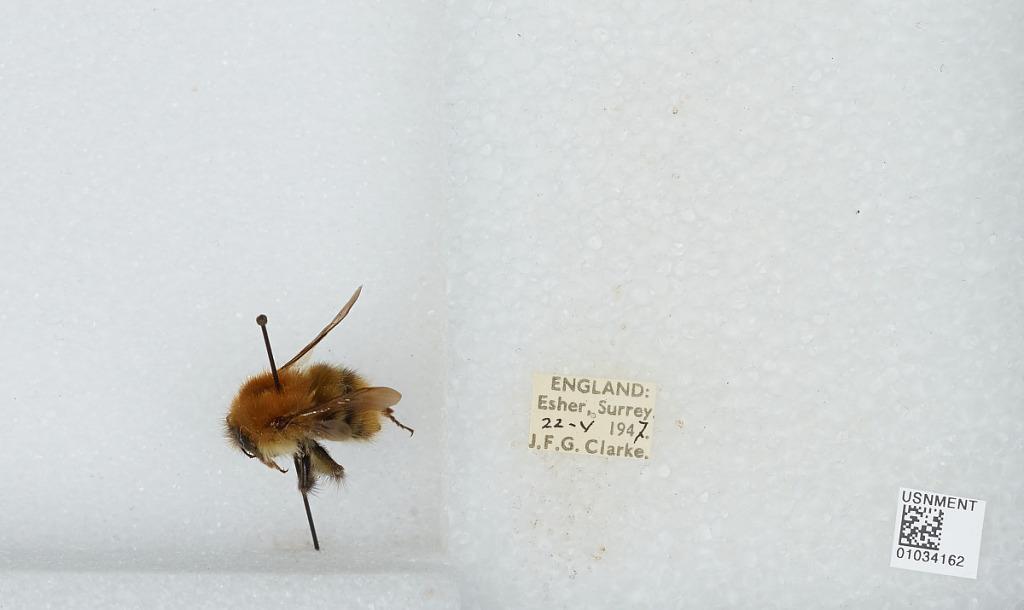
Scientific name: Bombus (Thoracobombus) pascuorum (Scopoli)
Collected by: J. Clarke
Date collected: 1947-5-22
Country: United Kingdom
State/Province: England
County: Surrey
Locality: Esher
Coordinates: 51.3691, -0.365